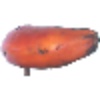
Label: red_banana